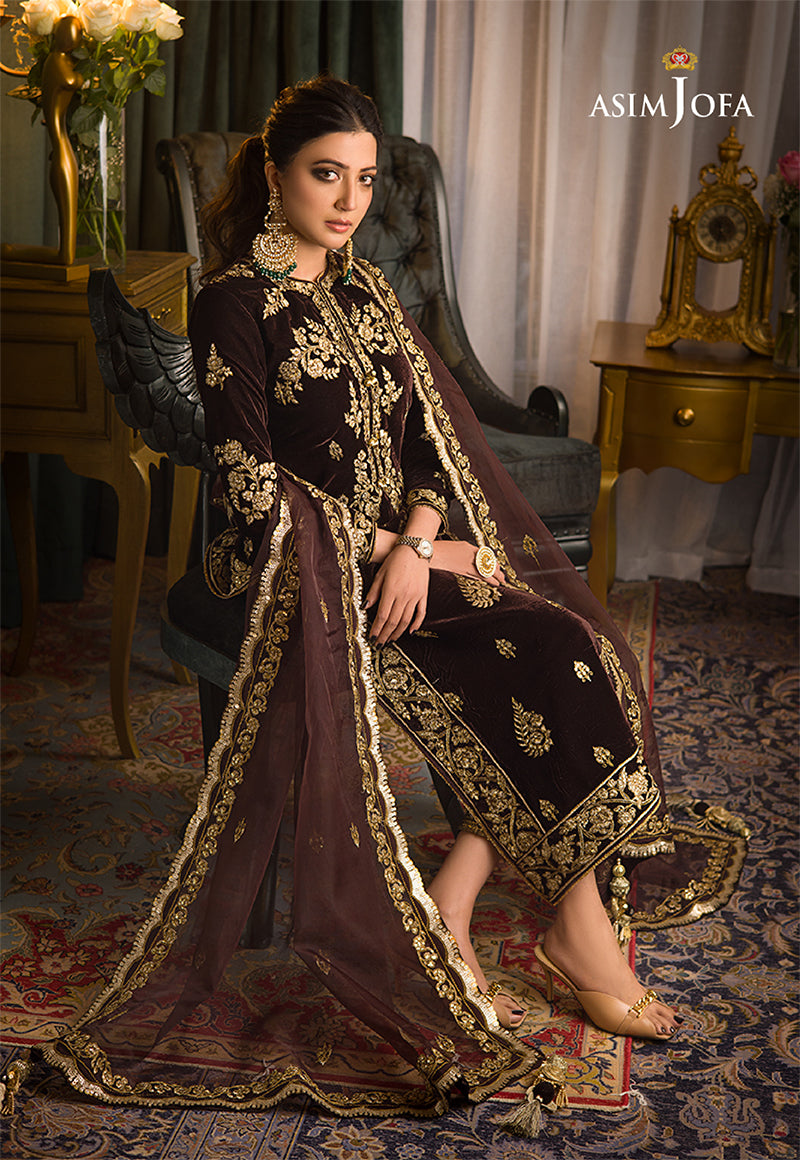
burgundy maroon embroidered suit